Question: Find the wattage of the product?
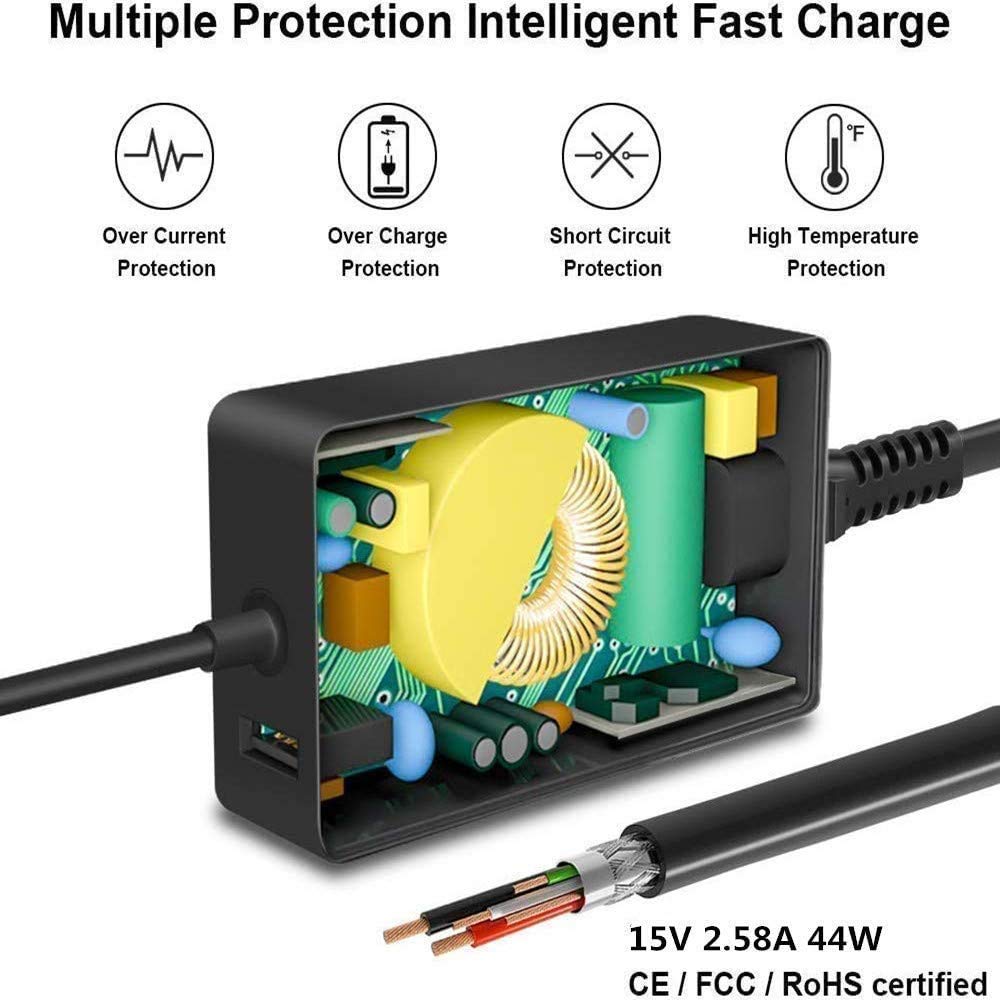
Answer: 44.0 watt